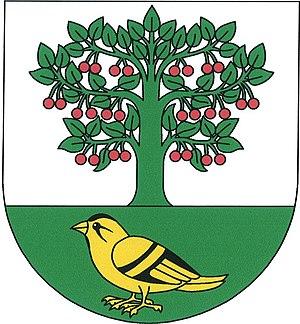
Petkovy est une commune du district de Mladá Boleslav, dans la région de Bohême-Centrale, en République tchèque. Sa population s'élevait à 304 habitants en 2020.